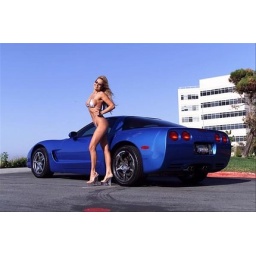
Sexy girl in bikini posing in front of a blue corvette.